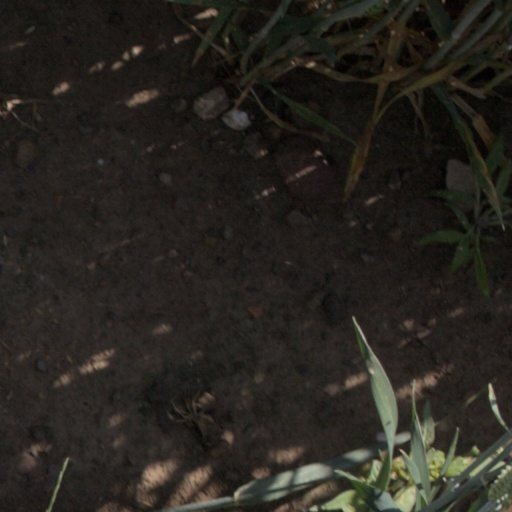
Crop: wheat